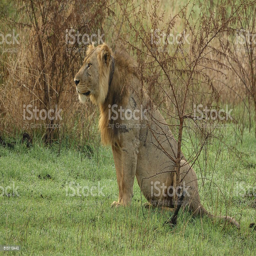
old male lion with scars sit in the grass royalty - free